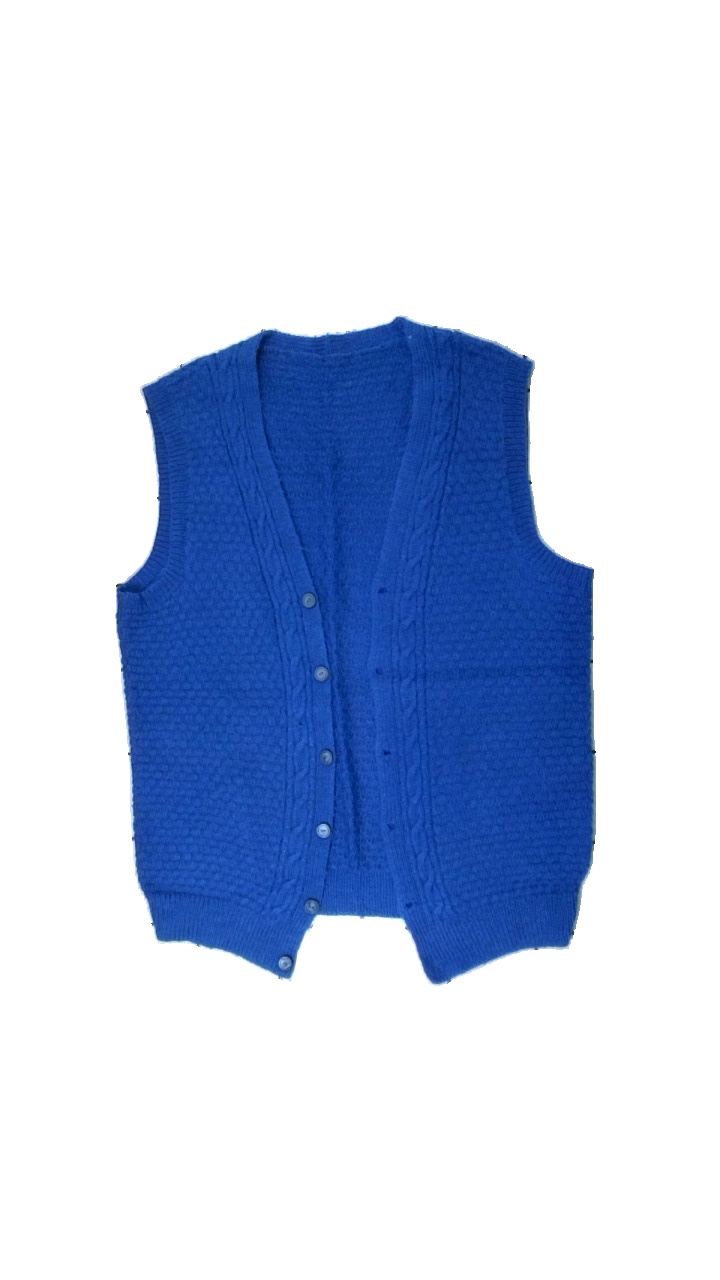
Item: Vest (Ladies)
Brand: Missing
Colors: Blue
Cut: Regular
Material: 72% acrylic, 28% cotton
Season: All
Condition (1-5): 2
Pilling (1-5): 2
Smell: Minor
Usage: Export
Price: <50